Hannah Primrose, Countess of Rosebery

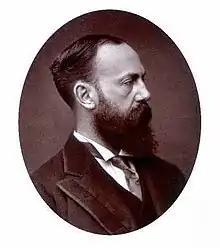
Sir Charles Dilke. Dilke claimed Lady Rosebery had paid his mistress to announce he had enjoyed a three-in-a-bed orgy with her and a maid. The ensuing scandal ruined him.

Her political mettle and ambitions for her husband were however to be more severely tested in Gladstone's second government following the Liberal victory. Rosebery was, as expected, offered a position in Government by Gladstone. It had been rumoured that the position of Viceroy of Ireland or a cabinet place would be proffered, but it turned out to be the job of Under Secretary of the India Office. Rosebery immediately declined the post, giving as his reason that it would appear that he was being repaid for running Gladstone's campaign (as though the Viceregal position would not). When pressed further he cited ill health—he had been suffering from scarlet fever during the Midlothian campaign and now also appeared to be suffering a minor nervous breakdown. Political leaders urged Lady Rosebery to influence him, but she defended his decision, while stressing that his deterioration in health was only temporary. She had to be careful—if it appeared her husband had declined the offer on the grounds that it was too lowly, it would give substance to the claims being made that he was conceited and petulant. Whatever the truth, and it may be Rosebery's own explanation that he "disliked hard work", Lady Rosebery continued to solicit Gladstone for a job for Rosebery within the cabinet. In August 1880, when Gladstone told her firmly that "There is nothing I can give him," she claimed she had not been seeking a cabinet post and Gladstone had misunderstood her. At the same time she was canny enough to mention that Sir William Harcourt and Sir Charles Dilke, both radicals opposed to Gladstone's policies, were "visiting them" and "thoughtful".